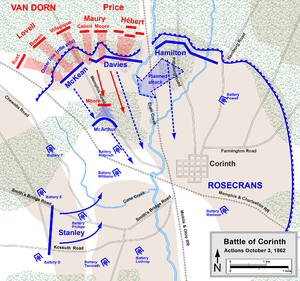
William Starke Rosecrans est un inventeur, dirigeant de la coal-oil company, diplomate, politicien et officier de l'US Army. Il devient célèbre en tant que général de l'Armée de l'Union lors de la guerre de Sécession.